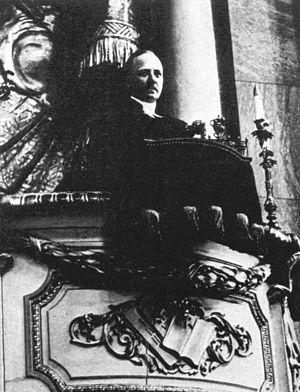
Ingmar Bergman [ˈɪŋːmar ˈbærjman] est un metteur en scène, scénariste et réalisateur suédois, né à Uppsala le 14 juillet 1918 et mort le 30 juillet 2007 sur l'île de Fårö.